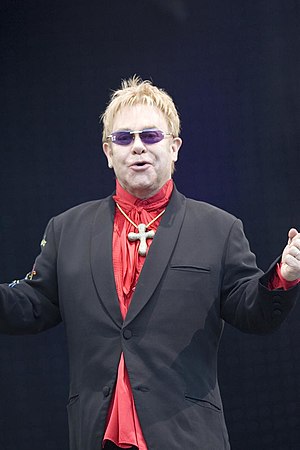
Grammy Legend Award / Modtagere af Legend Award
A blond-haired middle-aged man stands with his arms open and fists clenched. He wears a dark suit and red shirt. He also sports a cross pendant around his neck, and wears purple sunglasses.
Grammy Legend Award, også kaldet Grammy Living Legend Award, er en amerikansk, særlig musikpris, der uddeles af Recording Academy til kunstnere, som gennem bidrag over en lang periode har haft stor indflydelse på pladeindustrien.